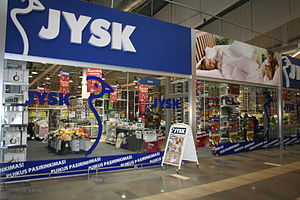
JYSK / Tidslinje
JYSK in Litauen.
"JYSK er en international butikskæde med hovedkontor i Brabrand i udkanten af Aarhus, der siden åbningen af den første butik på Silkeborgvej i Aarhus i 1979 har profileret sig på at sælge ""alt til boligen"" lidt billigere end konkurrenterne.